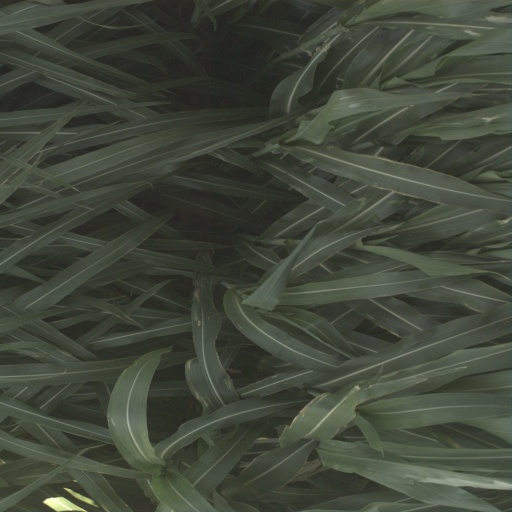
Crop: sorghum